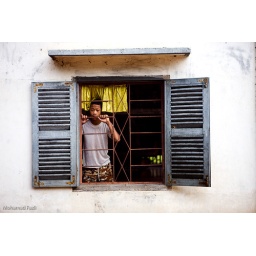
A local boy staring by the window of the dining hall where the monk just finished their breakfast.